All Saints' Church, Annesley

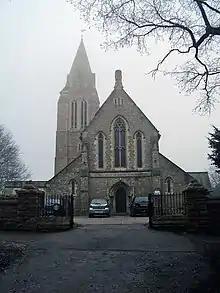

All Saints' Church, Annesley is a parish church in the Church of England in Annesley, Nottinghamshire.